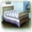
Label: bed